Ergodic hypothesis

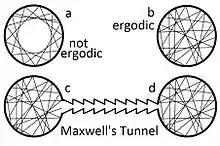
The question of ergodicity in a perfectly collisionless ideal gas with specular reflections.

In physics and thermodynamics, the ergodic hypothesis says that, over long periods of time, the time spent by a system in some region of the phase space of microstates with the same energy is proportional to the volume of this region, i.e., that all accessible microstates are equiprobable over a long period of time.